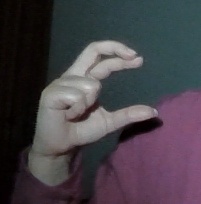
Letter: thal